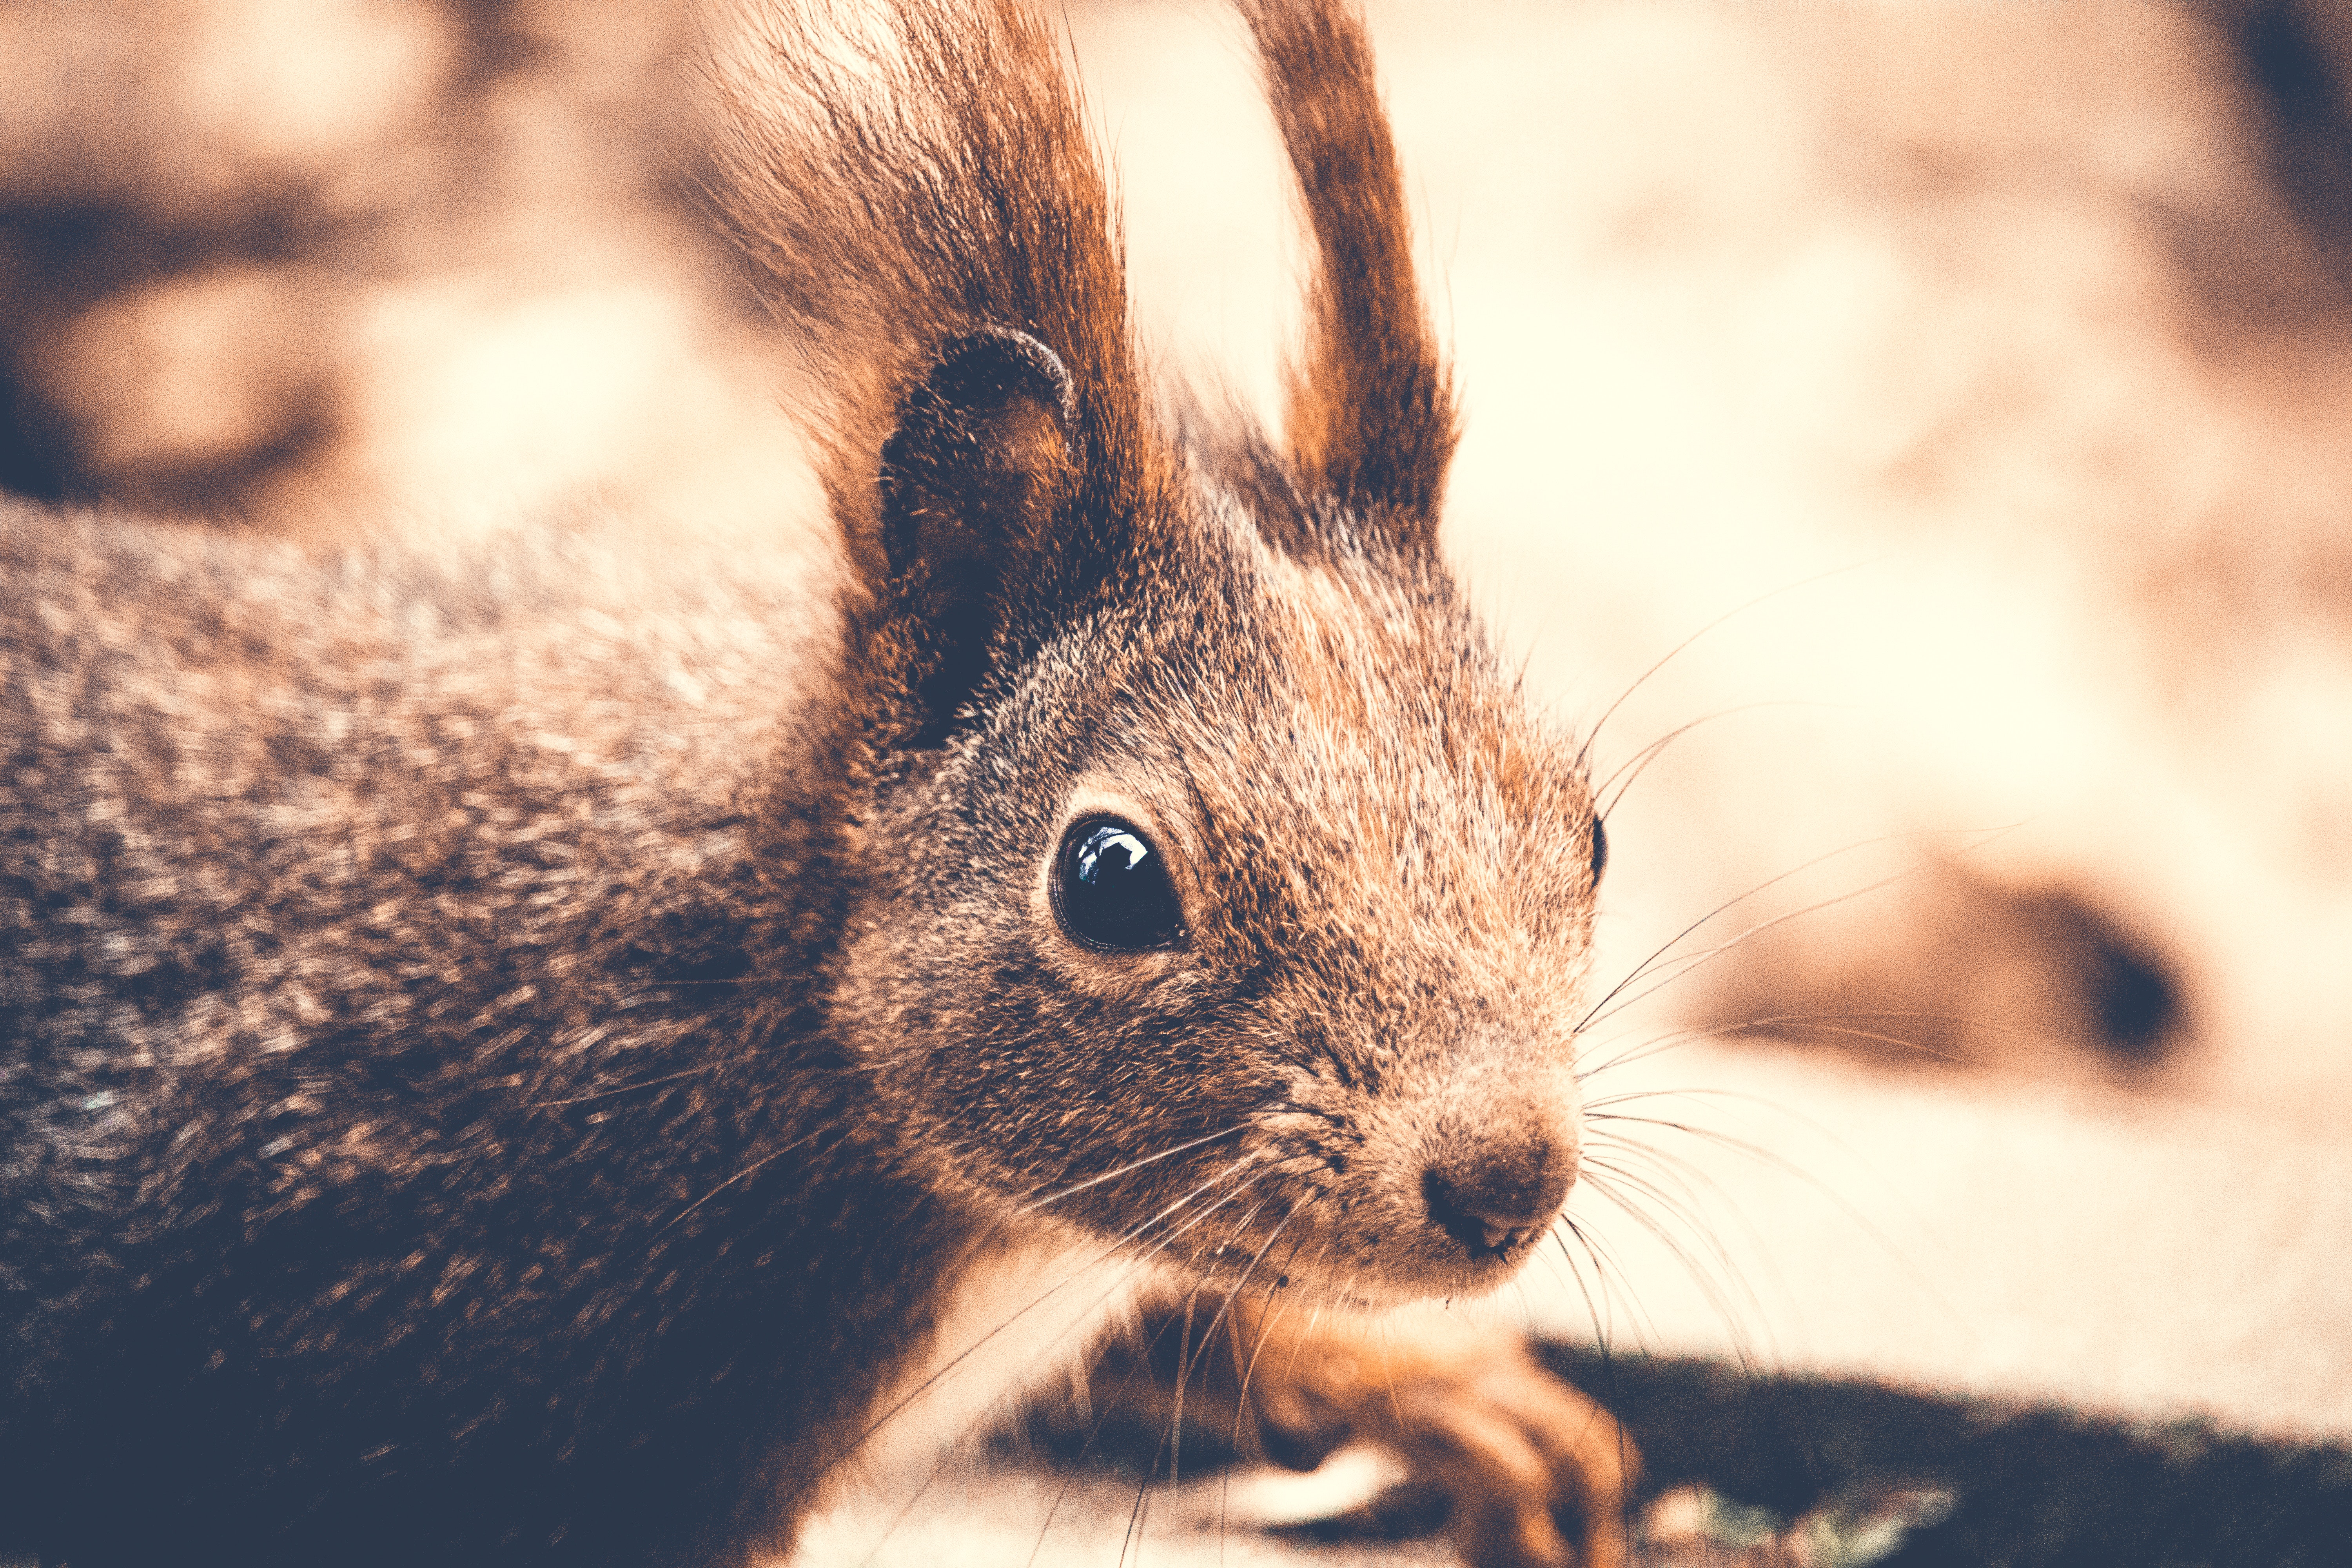
squirrel, whiskers, wildlife, nose, snout, skin, close up, rodent, fur, eye, organism, Eurasian Red Squirrel, terrestrial animal, sunlight, ear, adaptation, fawn, tail, photography, fox squirrel, plant, chipmunk, grey squirrel, rabbit, Lower Keys Marsh Rabbit